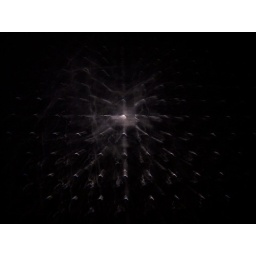
This is the moon through the window cling in our bathroom at 2 am.